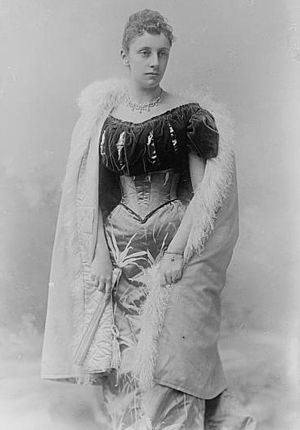
Feodora af Slesvig-Holsten-Sønderborg-Augustenborg
Prinsesse Feodora af Slesvig-Holsten-Sønderborg-Augustenborg i 1909.
Feodora af Slesvig-Holsten-Sønderborg-Augustenborg var en prinsesse af Augustenborg, der var det syvende og yngste barn og den fjerde datter af Hertug Frederik Christian August af Slesvig-Holsten-Sønderborg-Augustenborg i hans ægteskab med Adelheid af Hohenlohe-Langenburg. Hun var lillesøster til Tysklands sidste kejserinde, Augusta Viktoria.